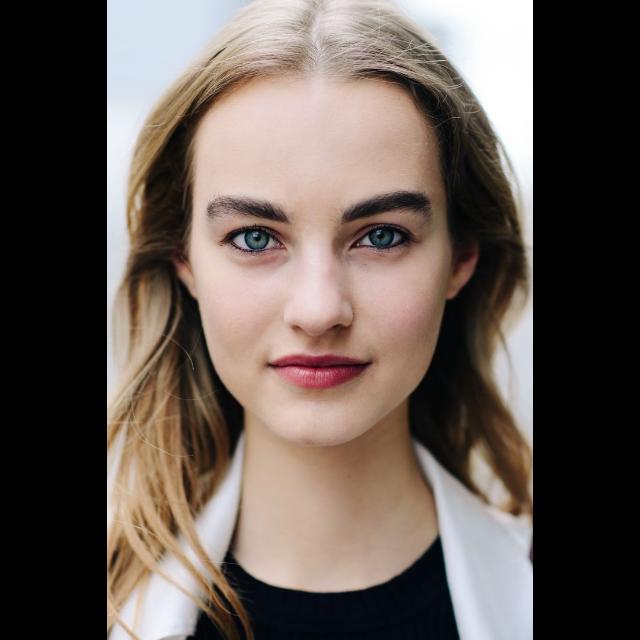
Portrait style: Real Portrait